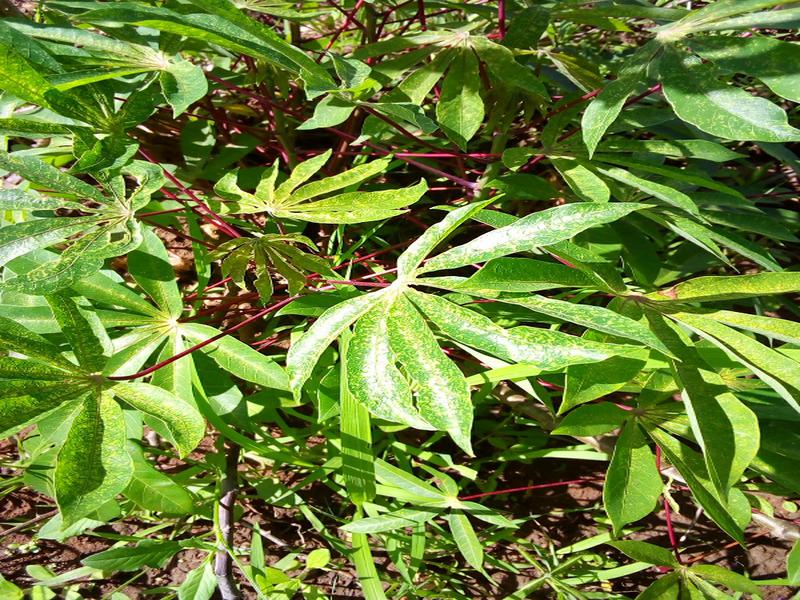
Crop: cassava
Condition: green_mottle